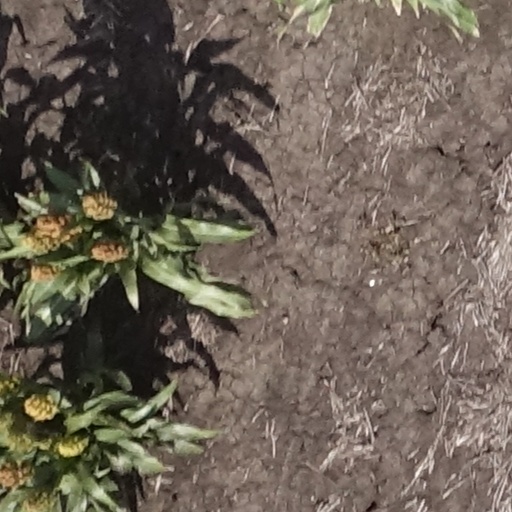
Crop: sorghum